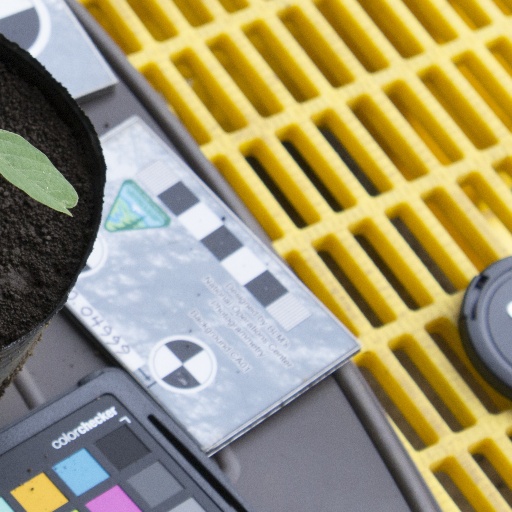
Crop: soybean